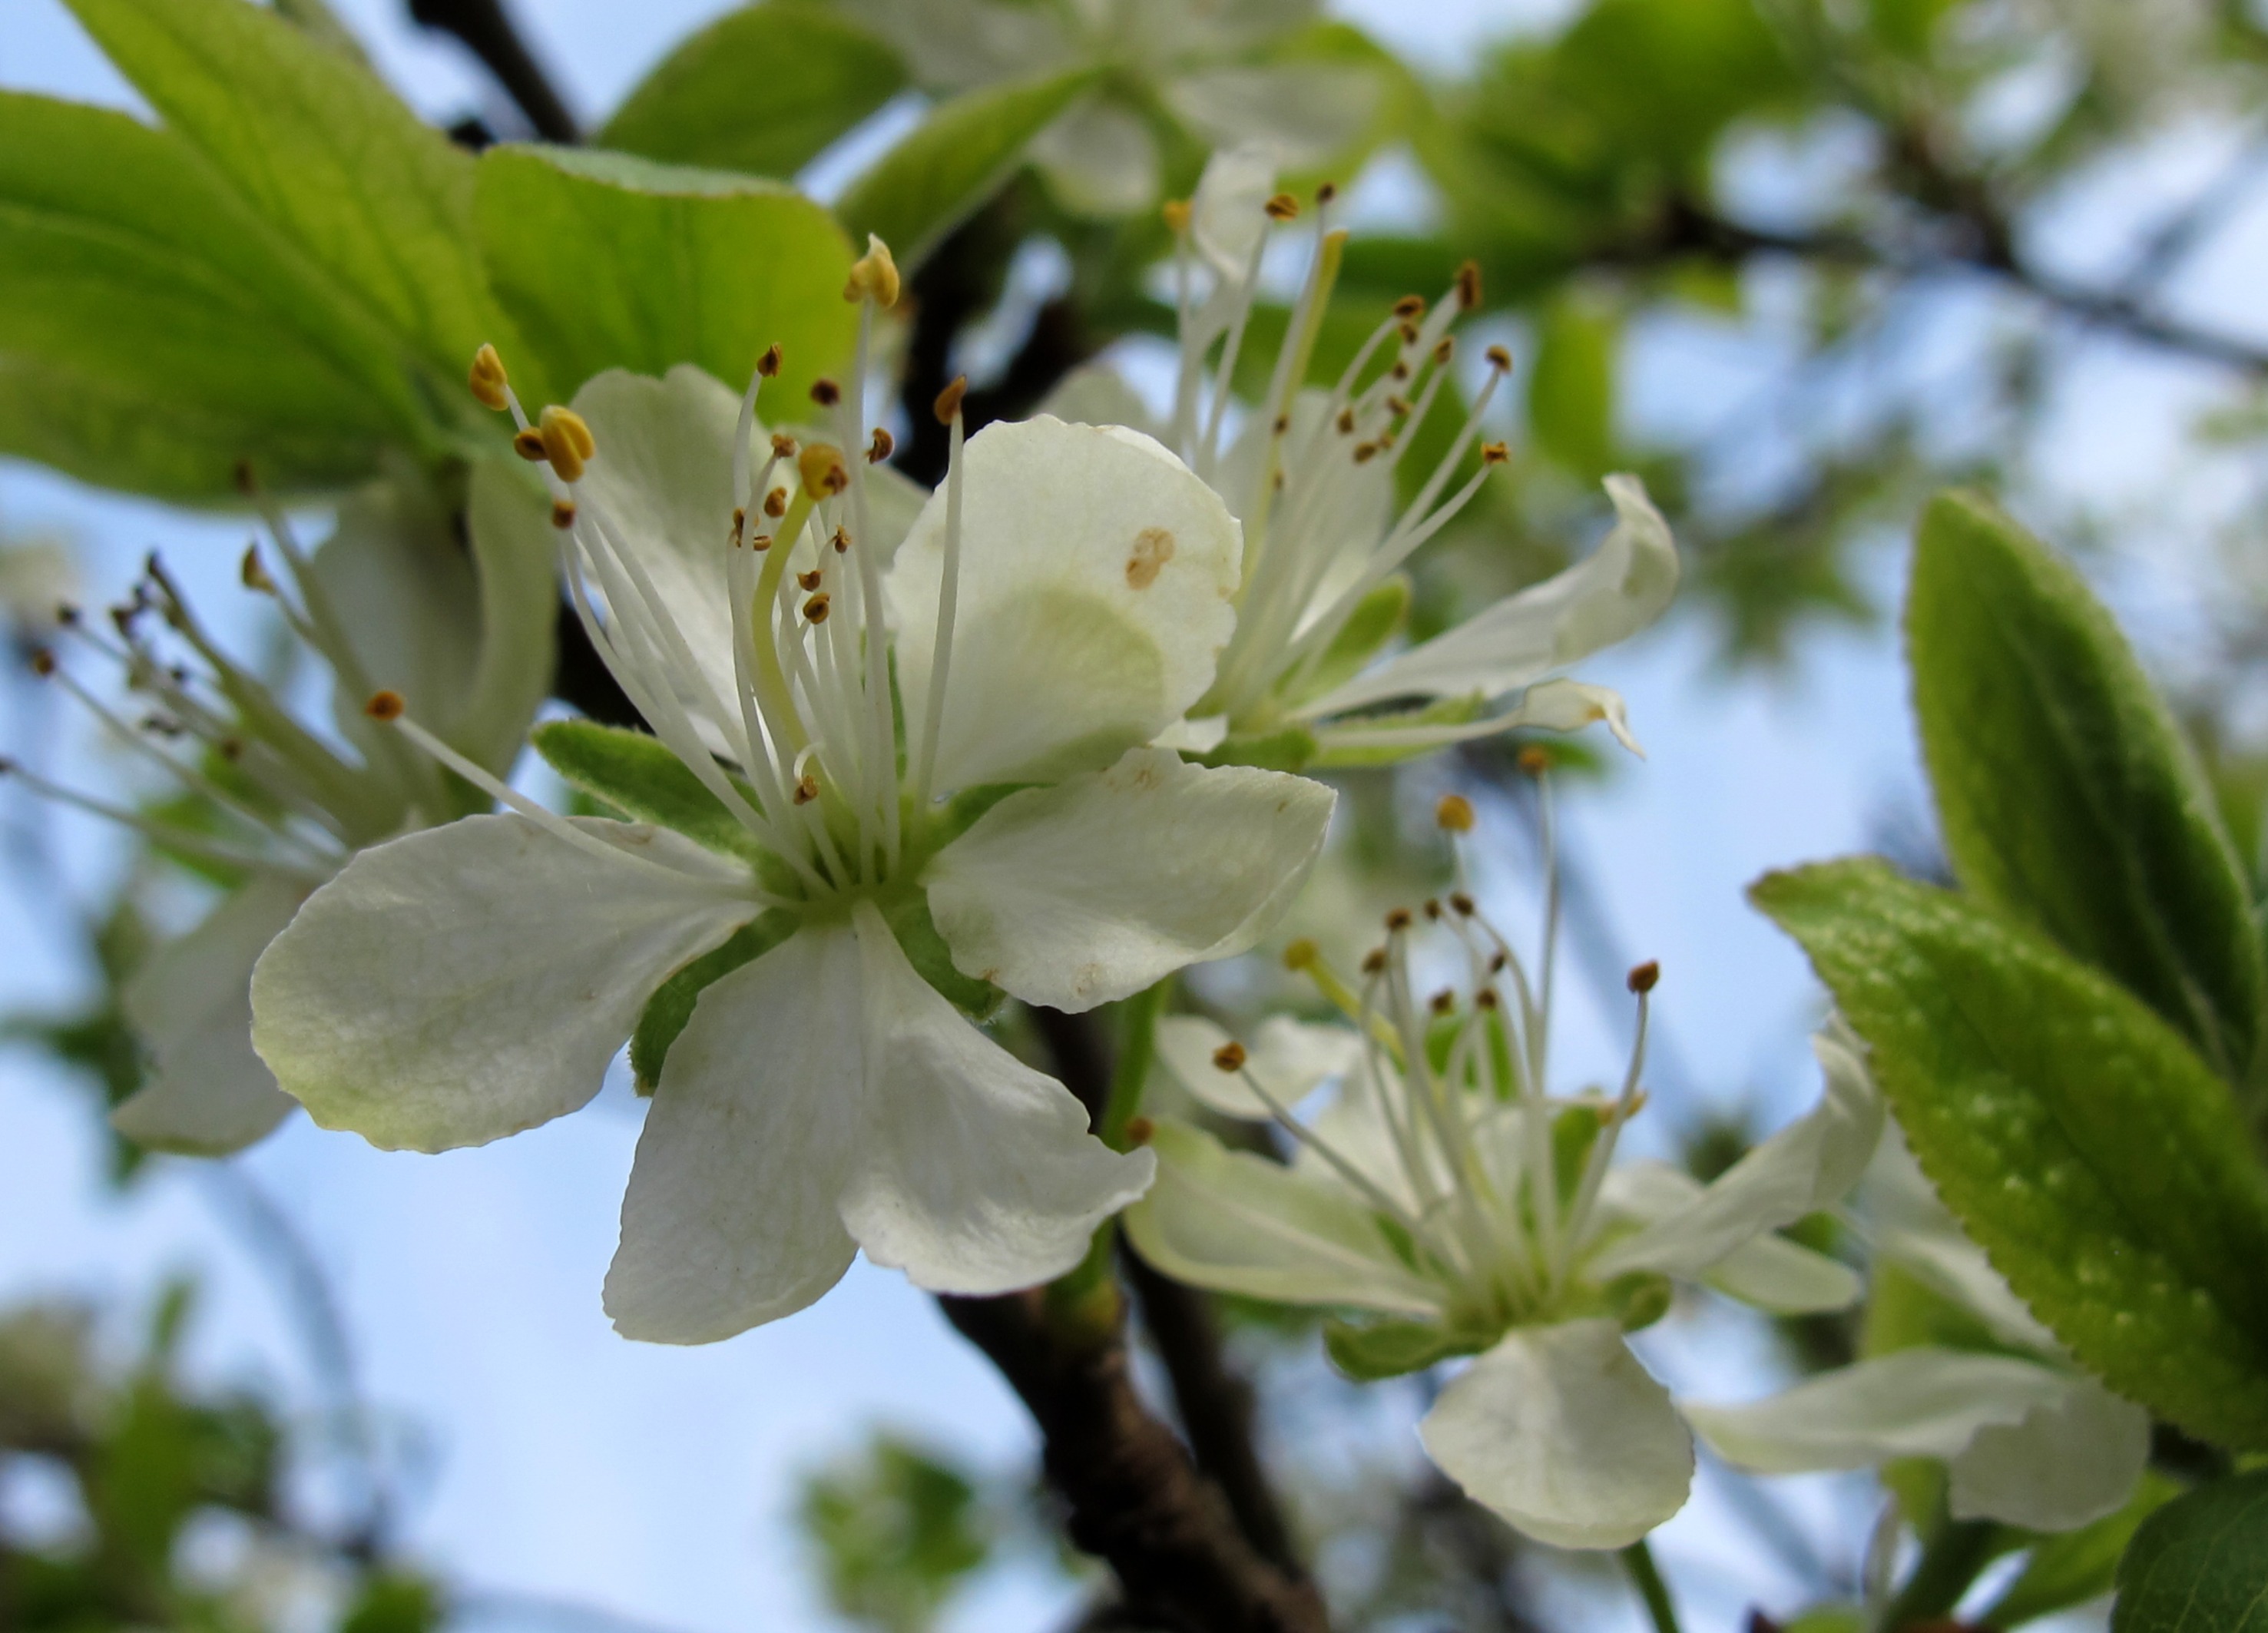
tree, nature, branch, blossom, plant, fruit, flower, bloom, food, spring, green, produce, evergreen, botany, flora, wildflower, close up, shrub, macro photography, live new, plum blossom, flowering plant, woody plant, land plant